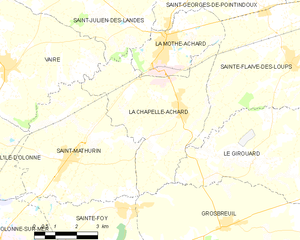
Carte des communes françaises La Chapelle-Achard